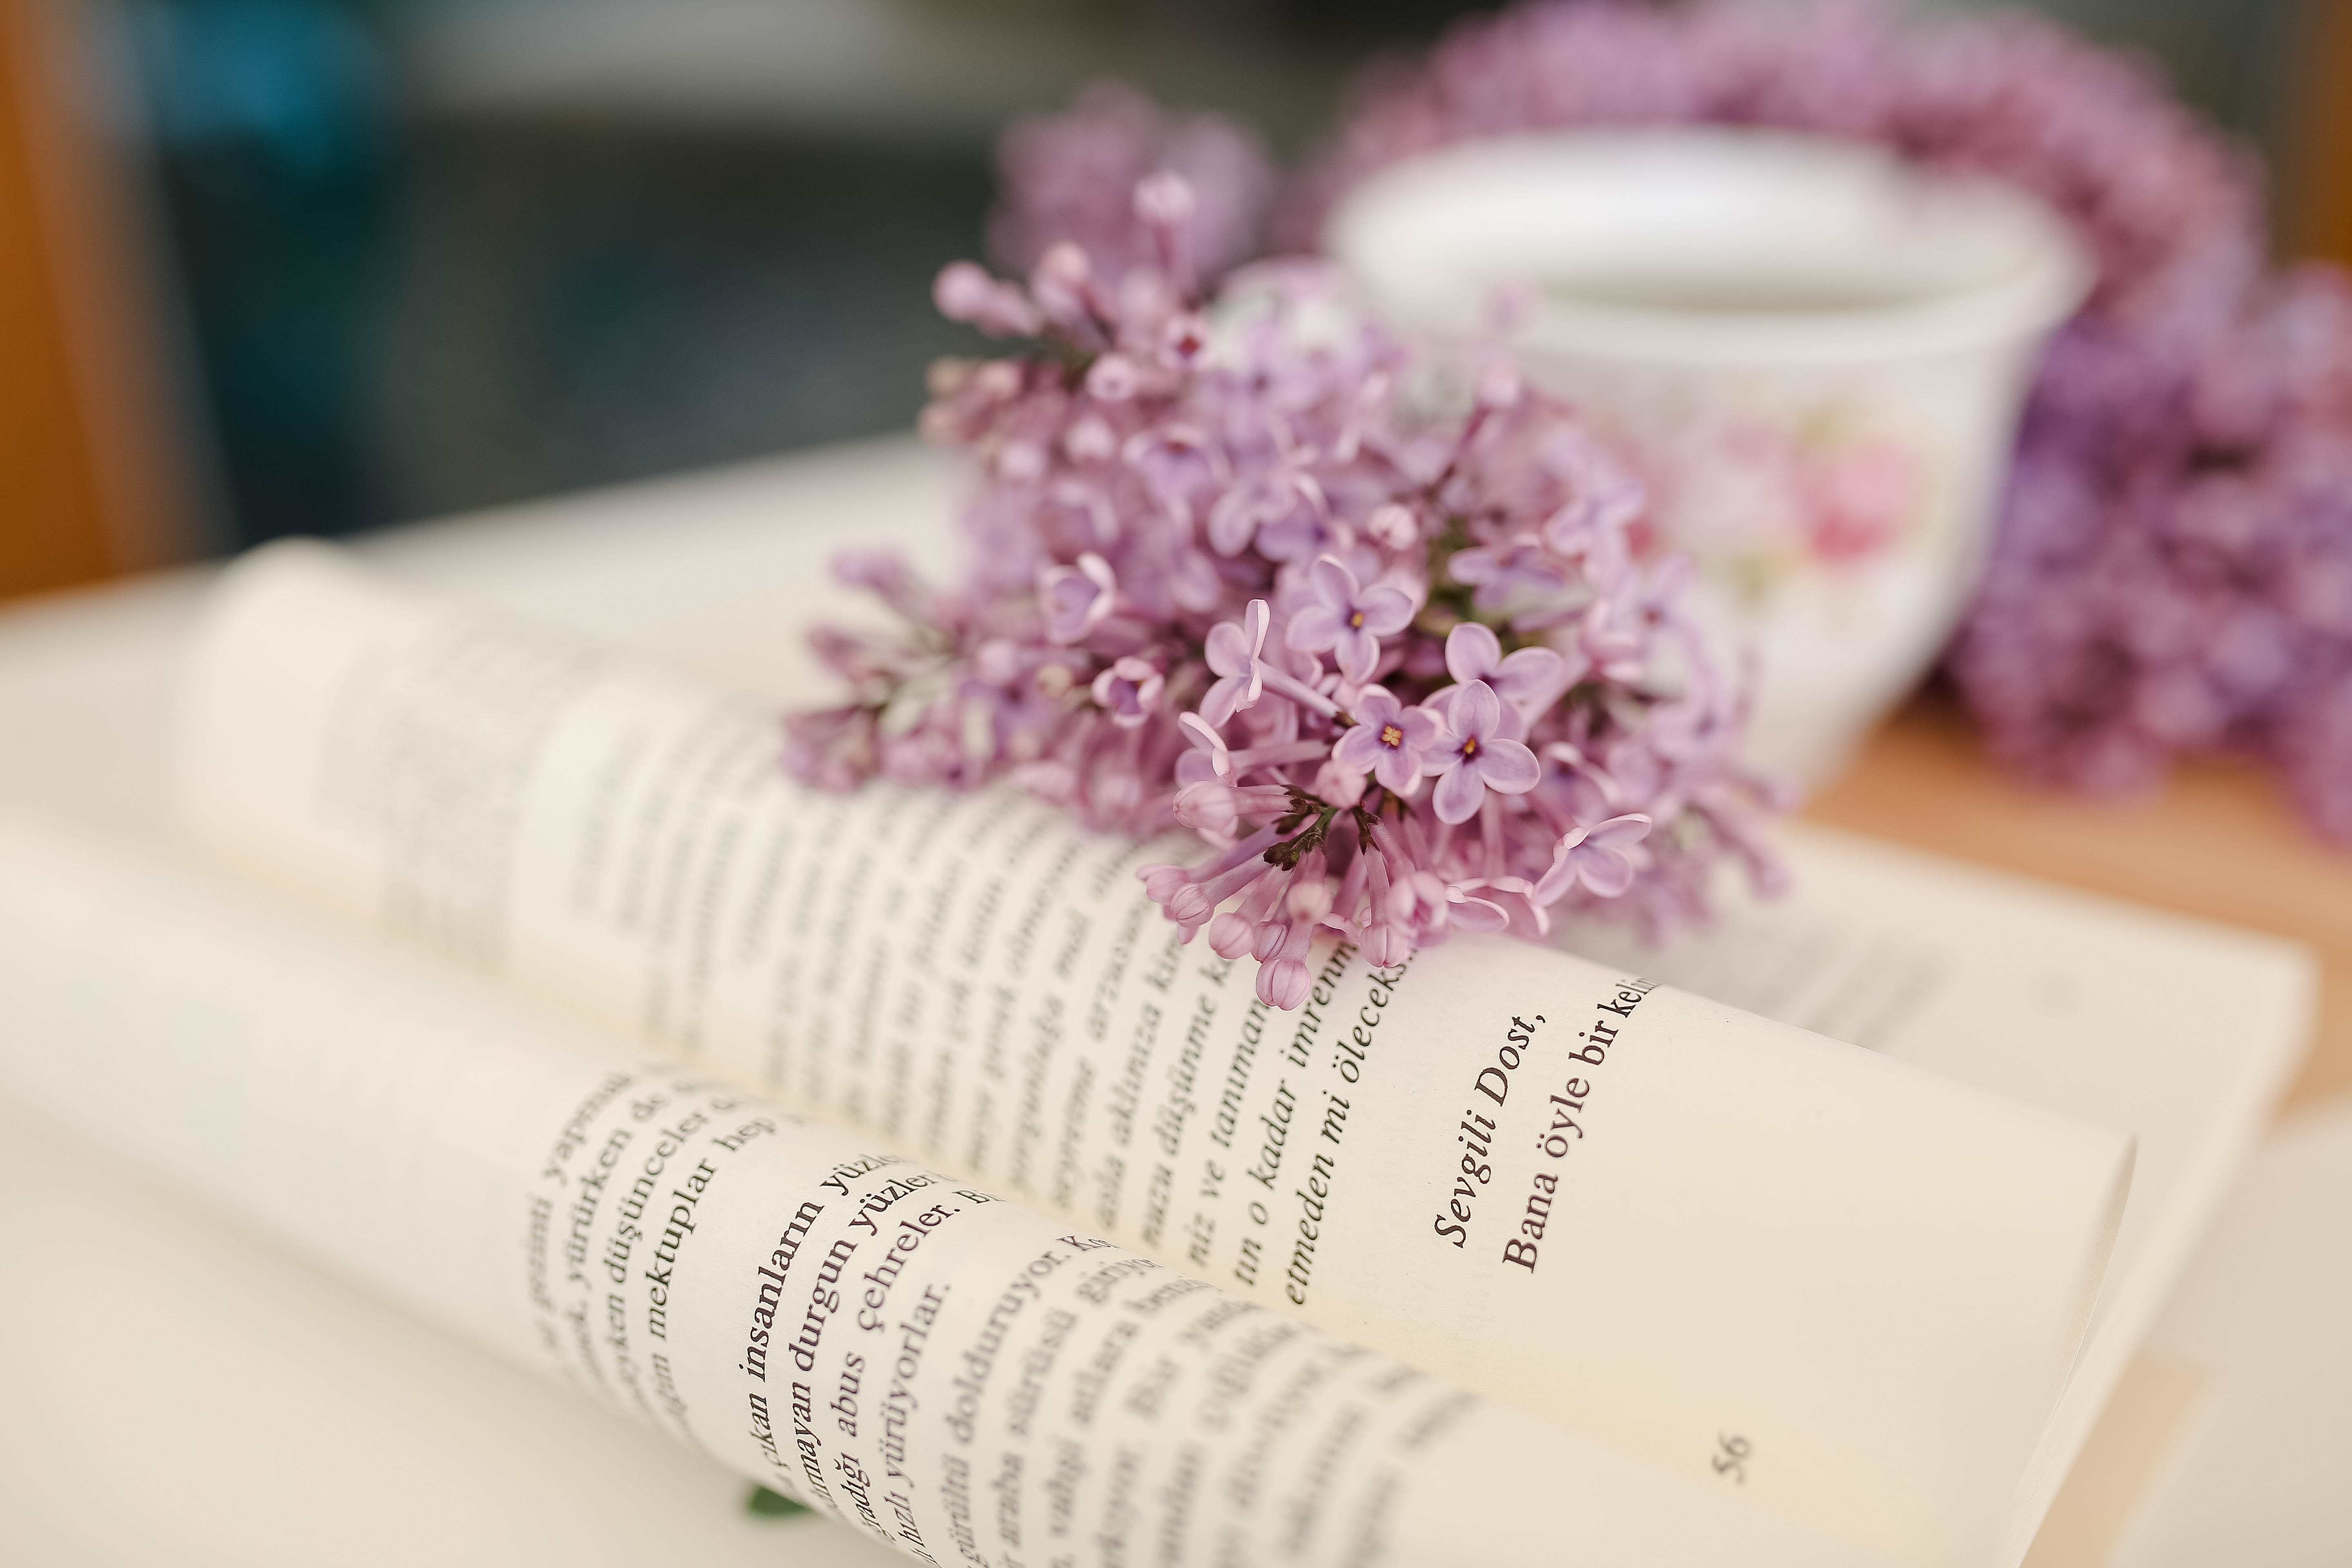
tea